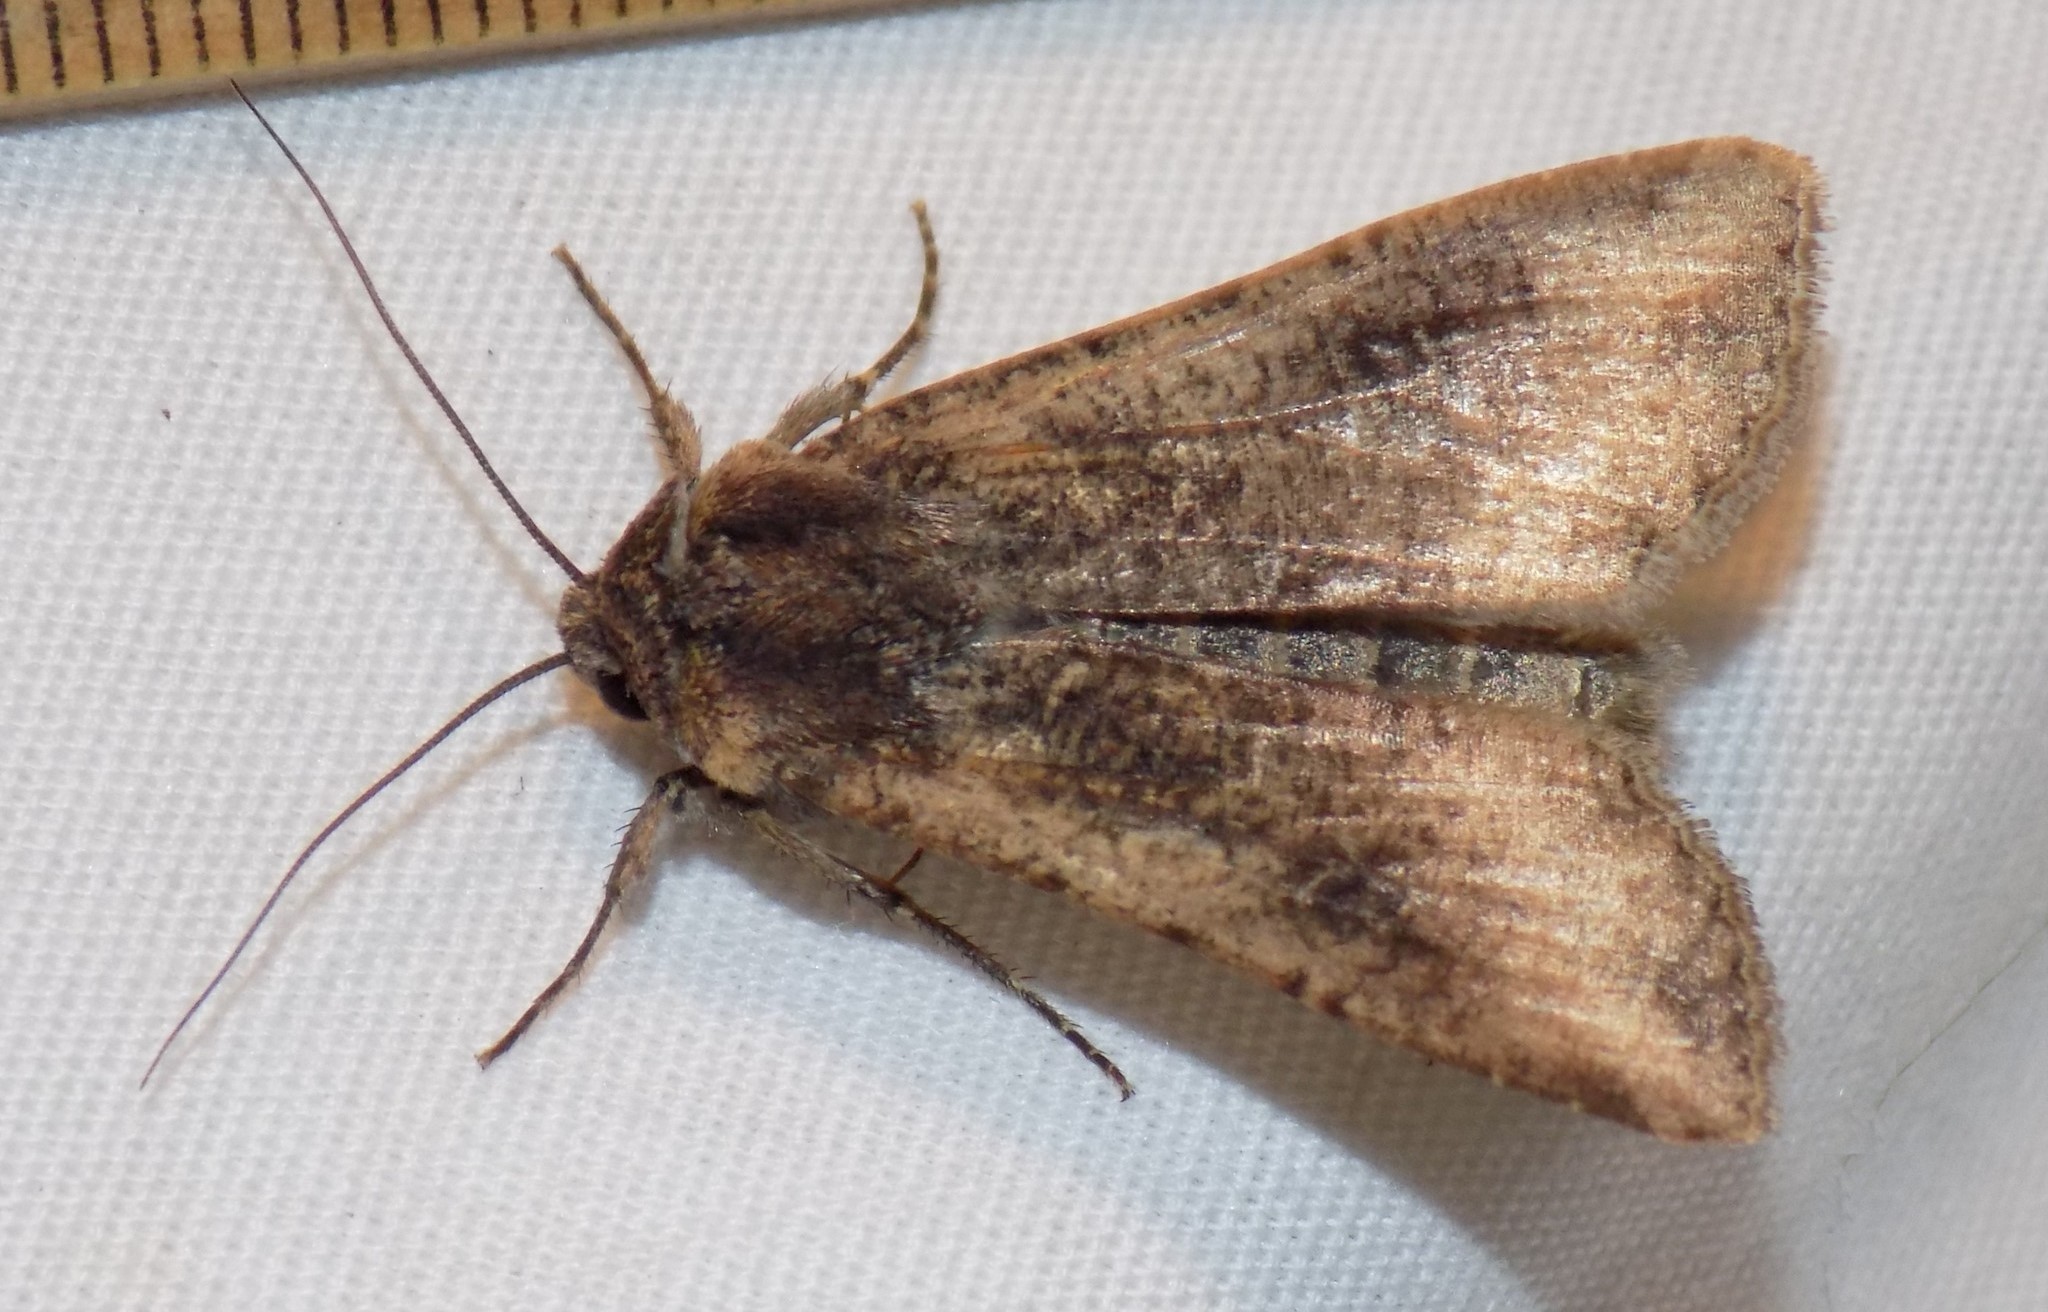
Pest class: cutworms